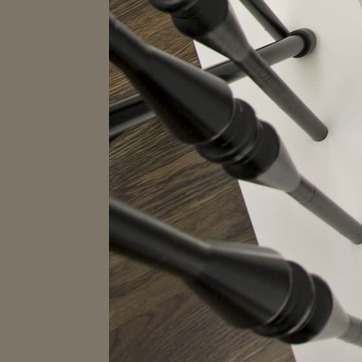
Material: wood